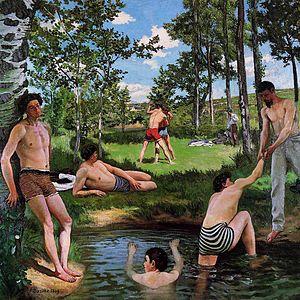
Scène d'été, ou Les Baigneurs, est une huile sur toile du peintre impressionniste français, Frédéric Bazille. Elle est conservée aux États-Unis, au Fogg Art Museum de l'université Harvard et date de 1869. Cette grande toile mesure 160 × 160,7 cm.